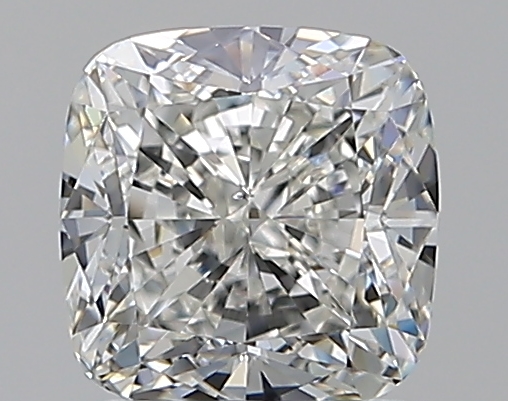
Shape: cushion
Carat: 1.29
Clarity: VS2
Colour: H
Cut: EX
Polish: EX
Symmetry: EX
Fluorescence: N
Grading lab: GIA
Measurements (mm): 5.99 x 5.88 x 4.09